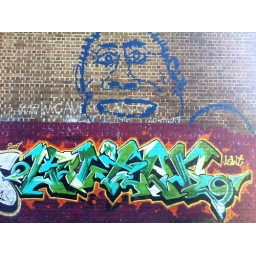
Tag and blue man under the bridge around the Yarra bend.